The Alternate Asimovs

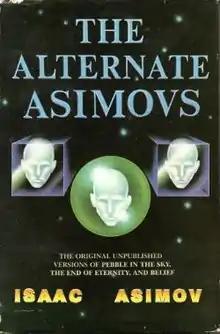
First edition cover Cover art by Barclay Shaw

The Alternate Asimovs (1986) is a collection of early science fiction drafts by American writer Isaac Asimov. Asimov mostly threw away early drafts. Just a few survived and were included in this anthology.